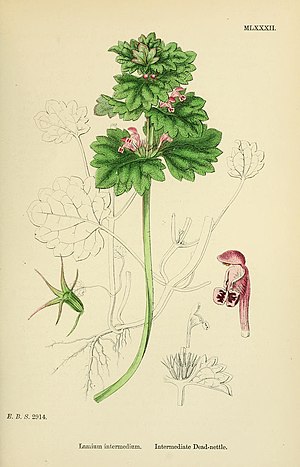
Nyrebladet tvetand
Nyrebladet tvetand er en enårig, 5-40 centimeter høj plante i læbeblomst-familien. Den ligner liden tvetand, men ofte er alle blomsterkransenes støtteblade stilkede og bægeret er i frugtstadiet længere med længere tænder, der er udstående og tydeligt længere end selve bægerrøret. Nyrebladet tvetand er udbredt i Nordeuropa.